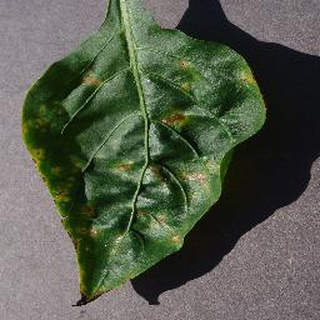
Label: bell_pepper_bacterial_spot